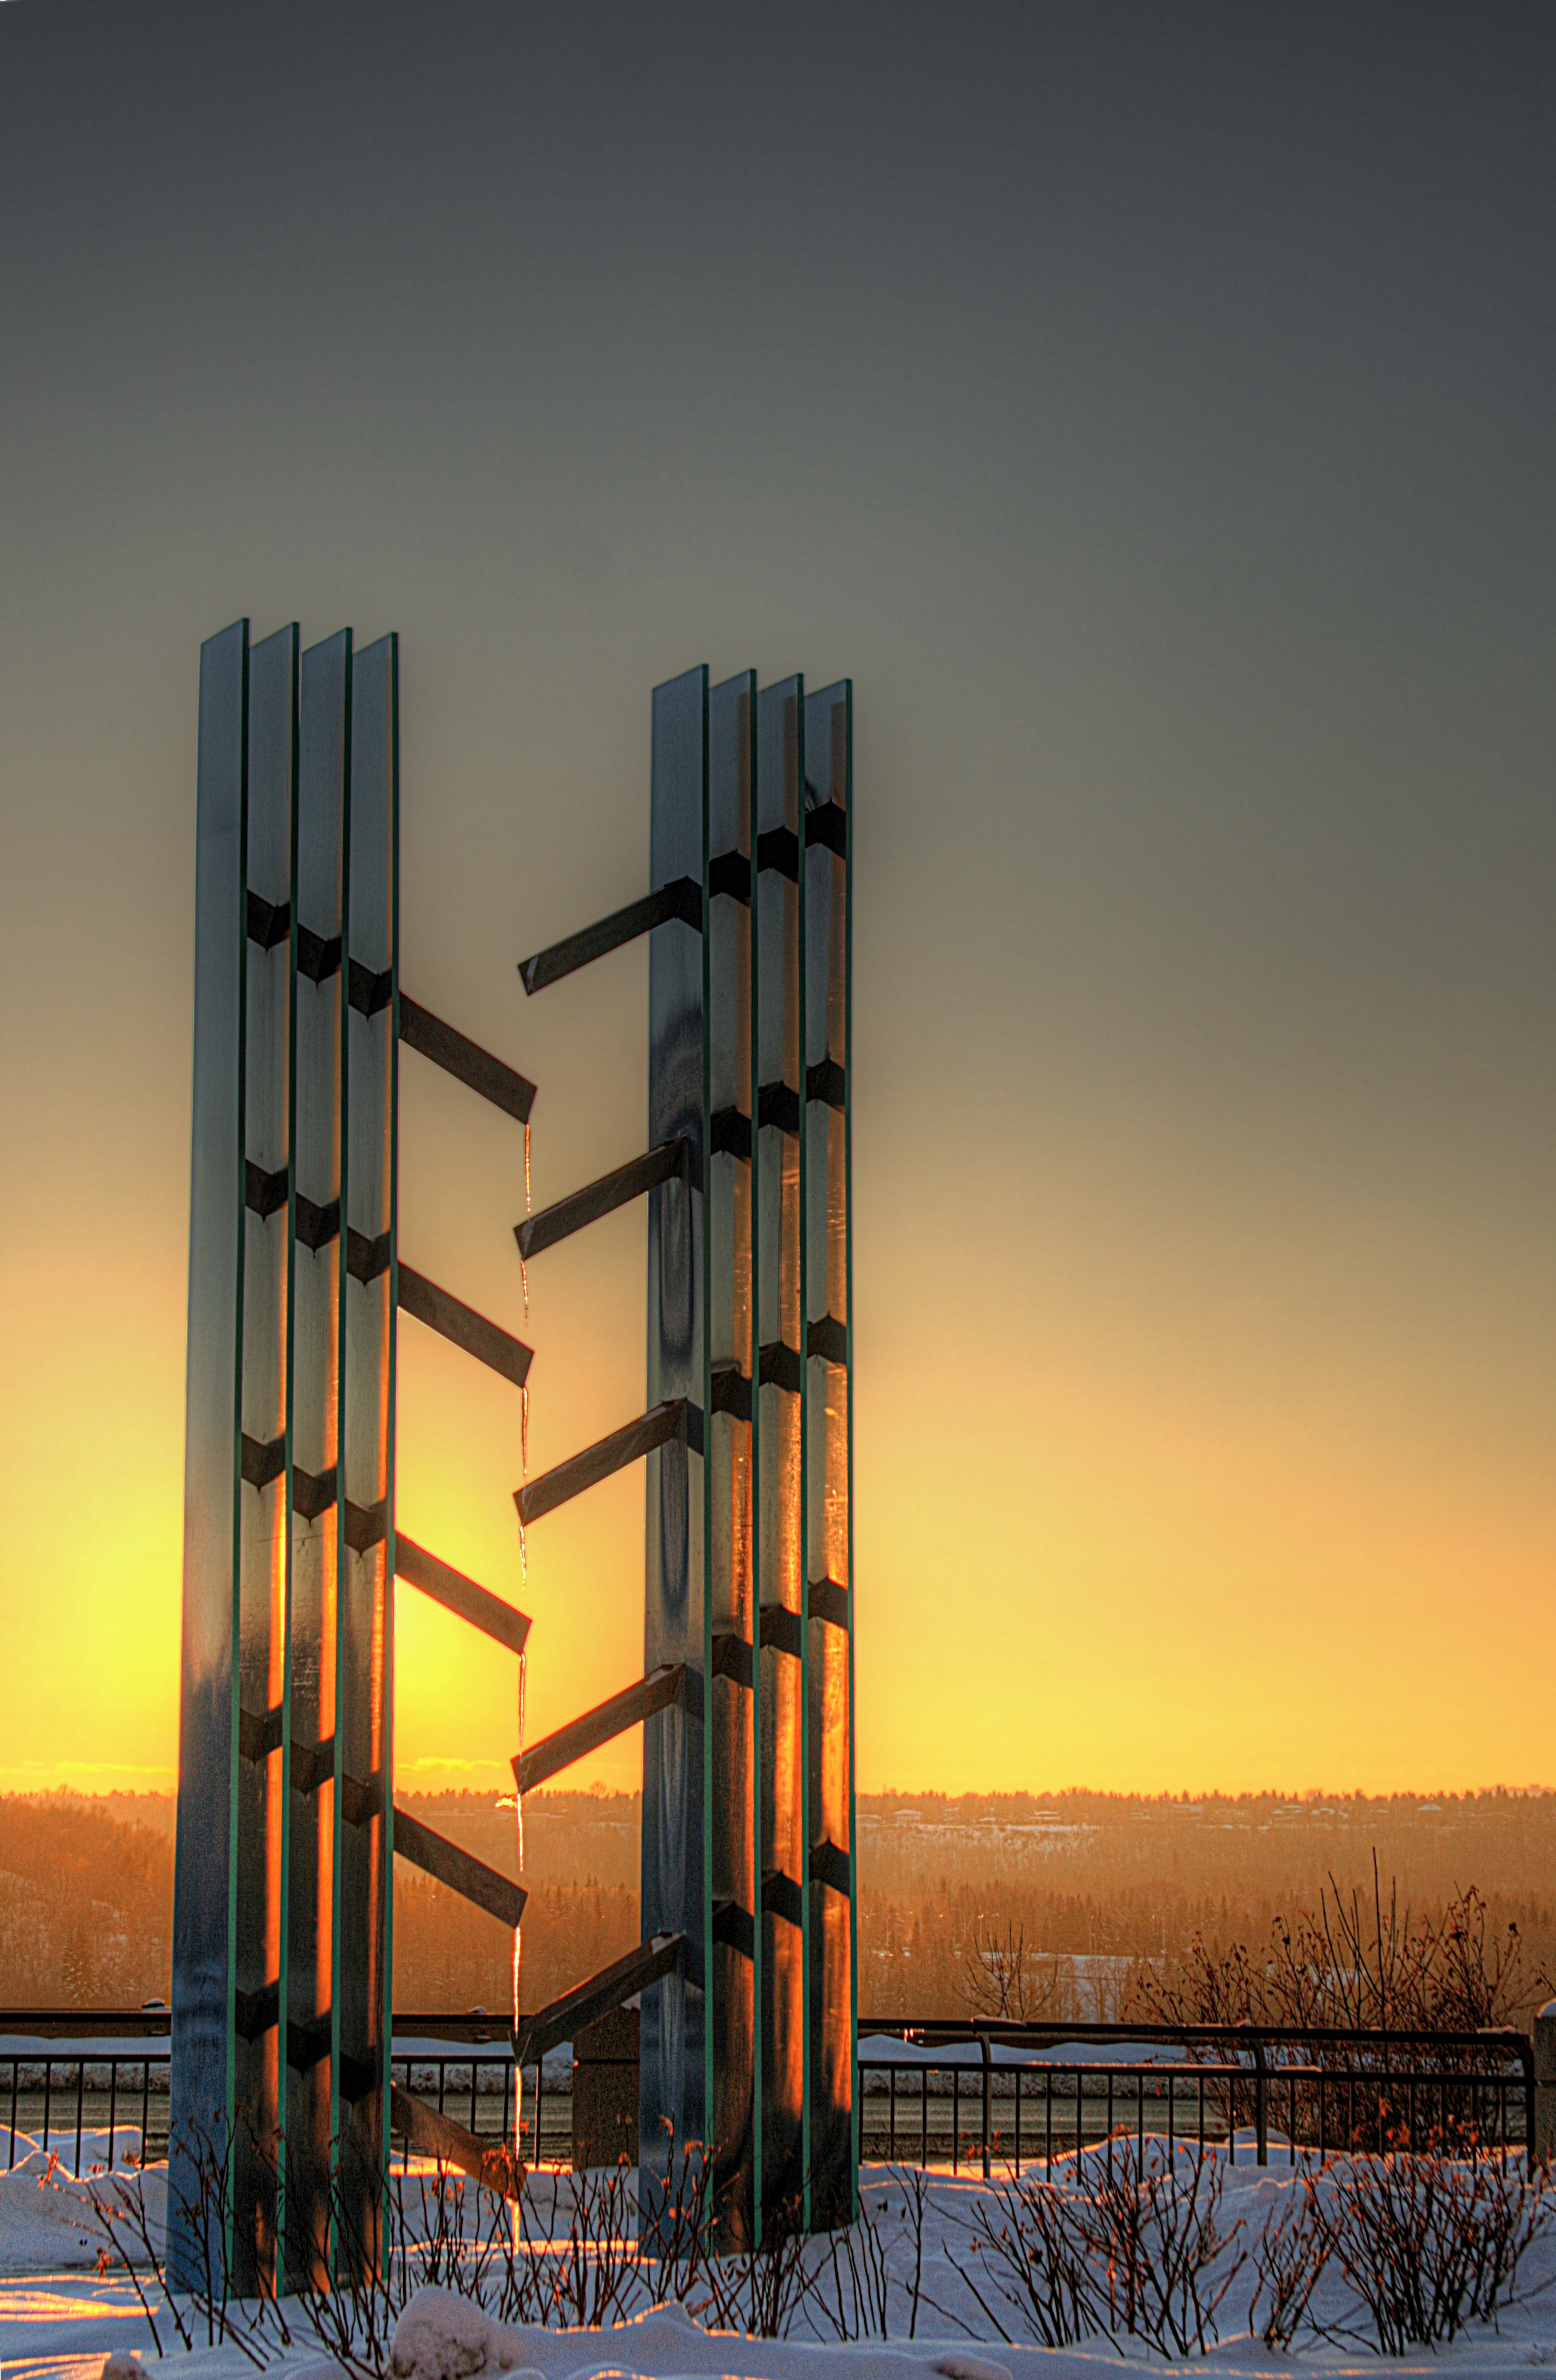
water, nature, winter, structure, sky, wood, sunset, sunlight, skyscraper, ice, evening, reflection, frozen, tower block, sculpture, outside, clouds, canada, beautiful, edmonton, convergence fountain